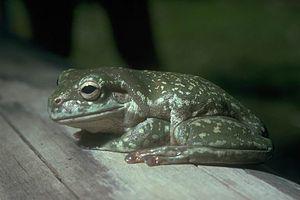
Dryopsophus caeruleus, anciennement Litoria caerulea, la Rainette de White ou encore Rainette caréuléenne, est une espèce d'amphibiens de la famille des Pelodryadidae. C'est une grenouille arboricole originaire d'Australie et de Nouvelle-Guinée, avec des populations vraisemblablement introduites comme NAC en Nouvelle-Zélande et aux États-Unis. Cet anoure est assez semblable à certaines autres espèces de la même sous-famille, en particulier la grenouille magnifique et la grenouille géante.